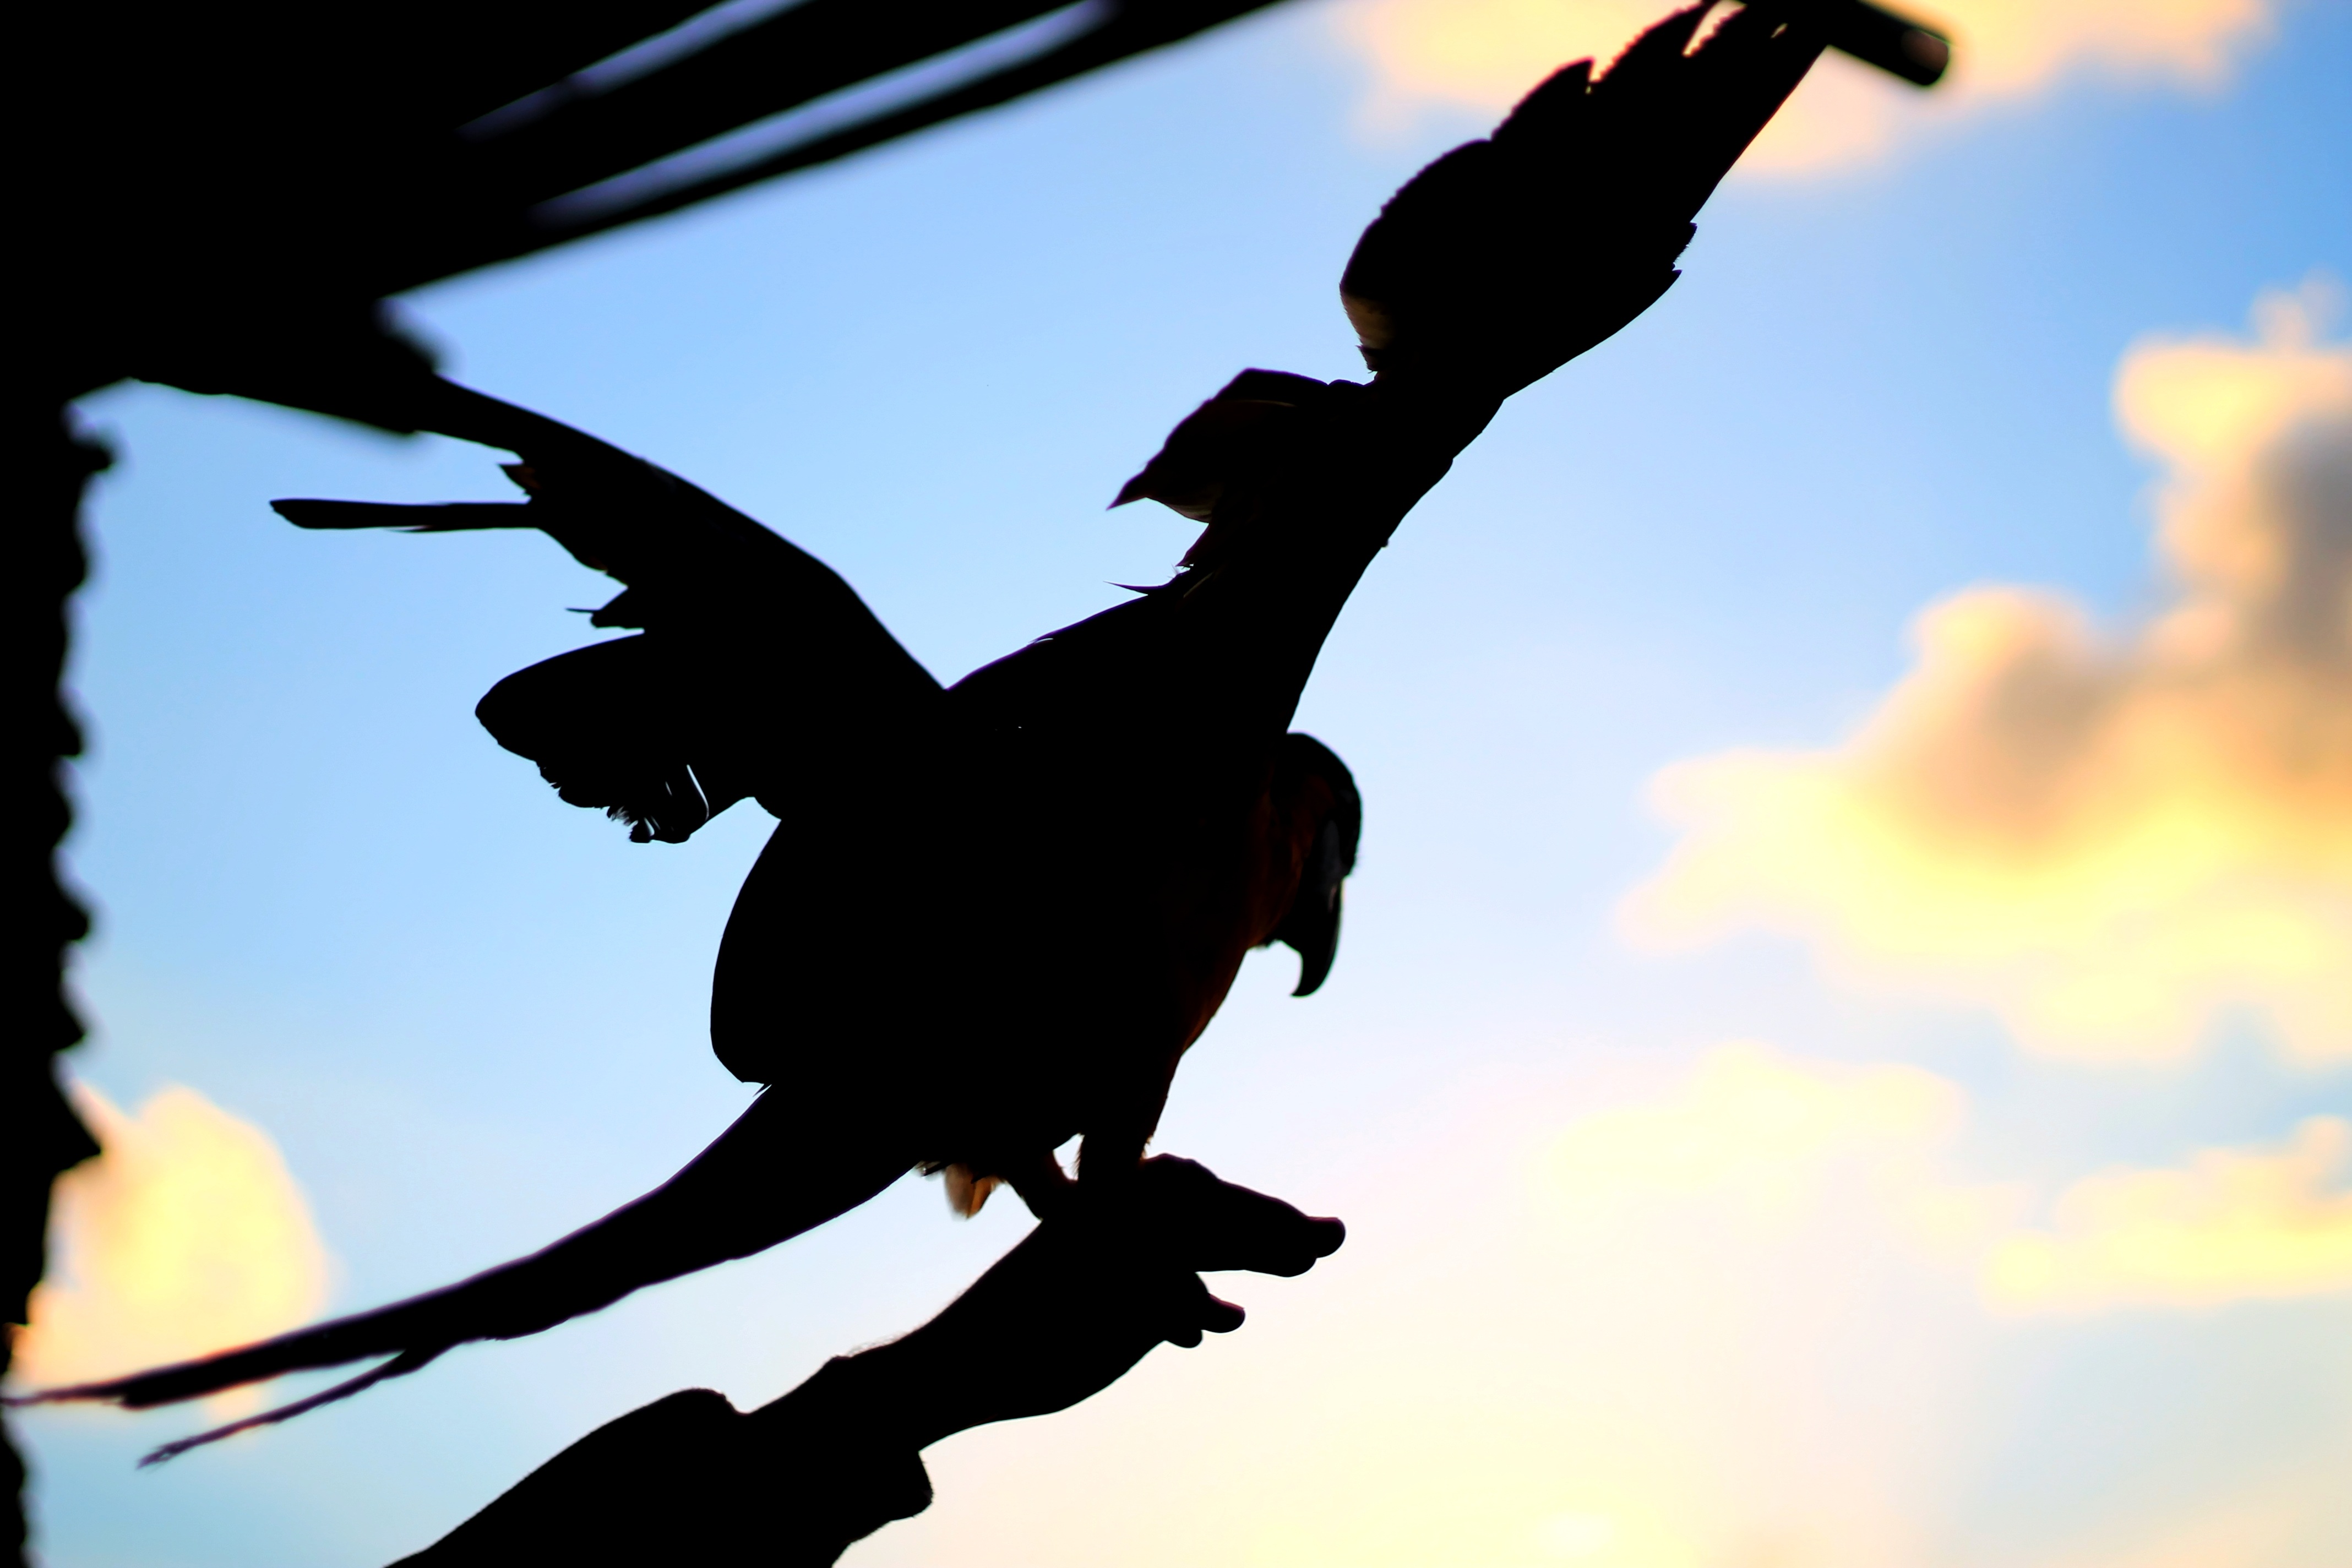
nature, silhouette, bird, wing, sky, sunlight, fly, wings, perching bird